Adiabatic invariant

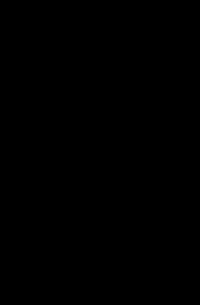
Pendulum with extra small vibration, where formula_21 and formula_22

Suppose that a Hamiltonian is slowly time-varying, for example, a one-dimensional harmonic oscillator with a changing frequency: